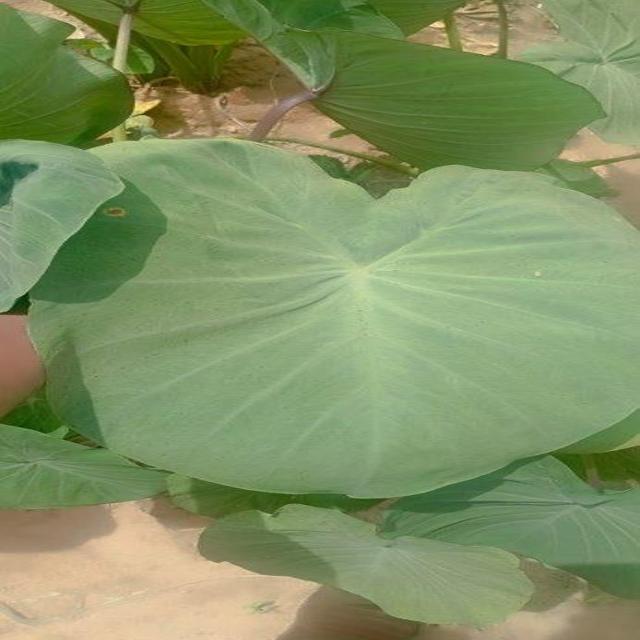
Label: Healthy